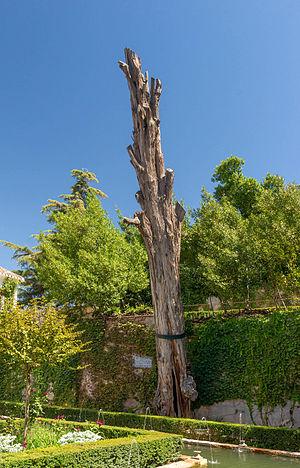
Le tronc du ""Cyprès de la Sultane"", (Cupressus sempervirens